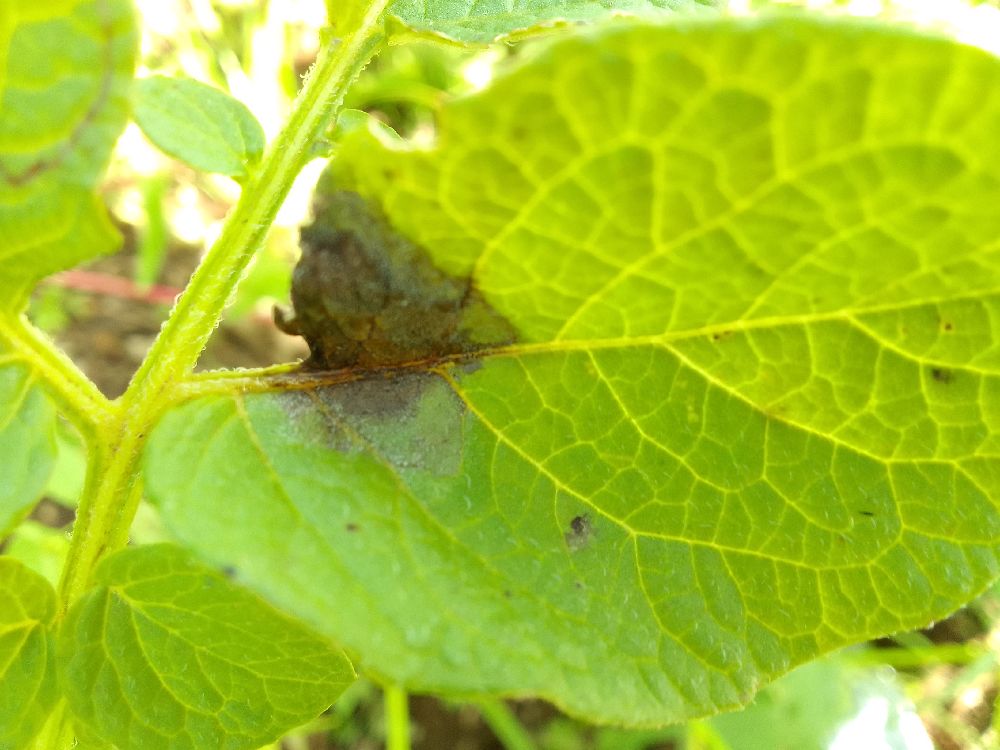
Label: Late blight